Simone Petrangeli

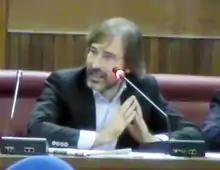
Petrangeli in 2014

Simone Petrangeli (born 8 June 1975) is an Italian politician and Lawyer. He is member of the Left Ecology Freedom.He was born in Rome, Italy. He has been the Mayor of Rieti from 2012 until 2017.